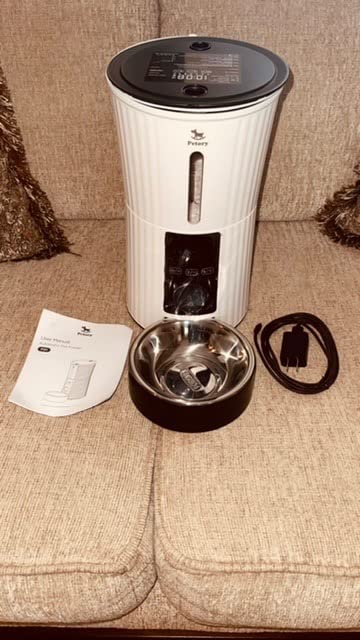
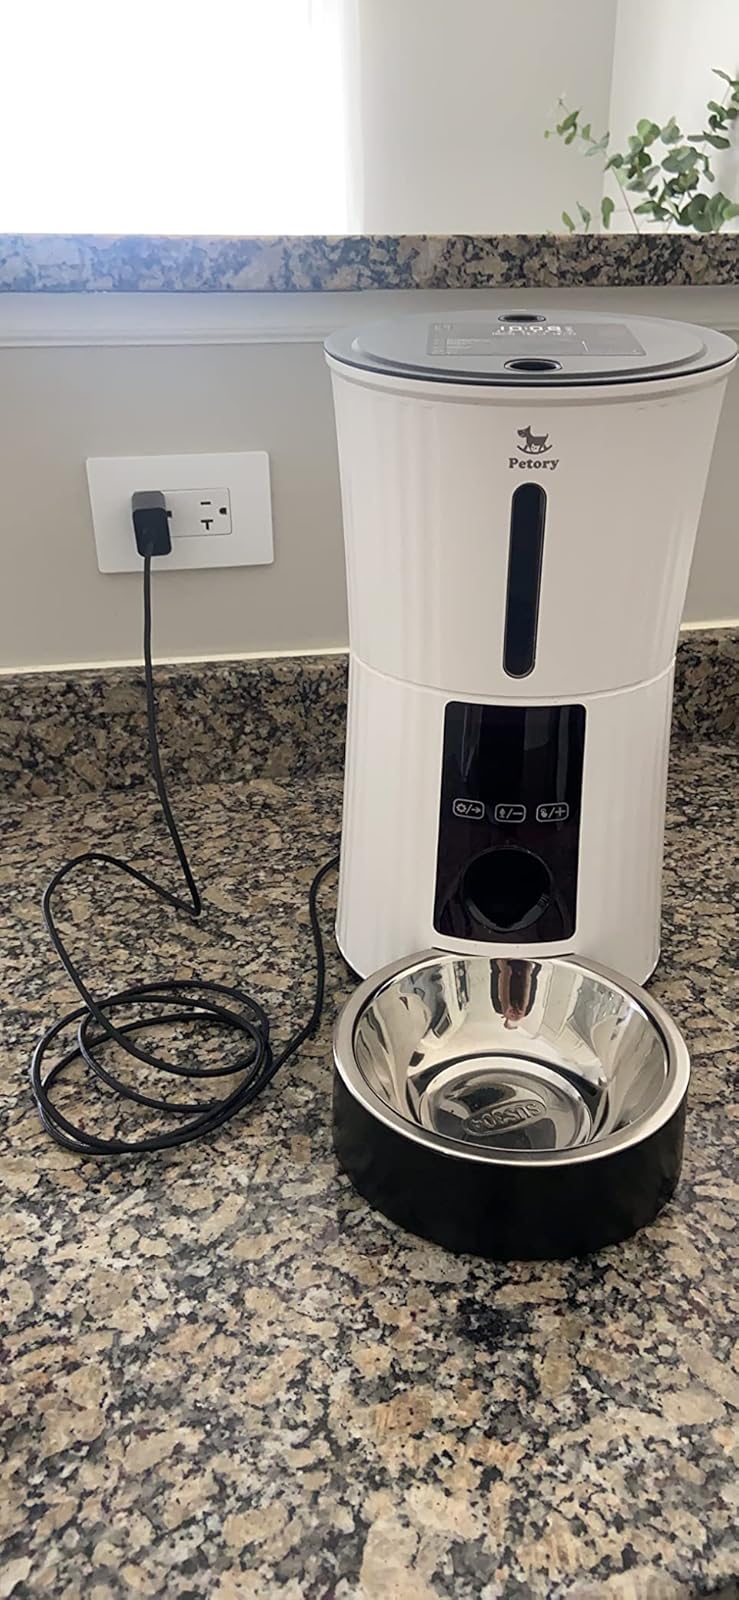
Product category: items_feeder
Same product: yes